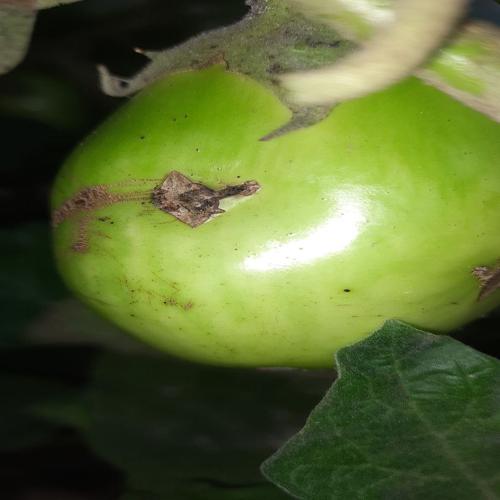
Label: Shoot and Fruit Borer